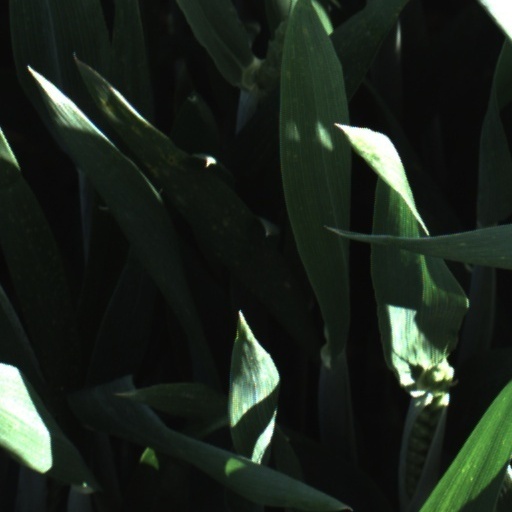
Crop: wheat